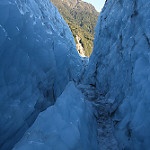
Scene: Outdoor